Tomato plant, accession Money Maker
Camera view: tilt-top (135 deg); turntable rotation: 210 degrees
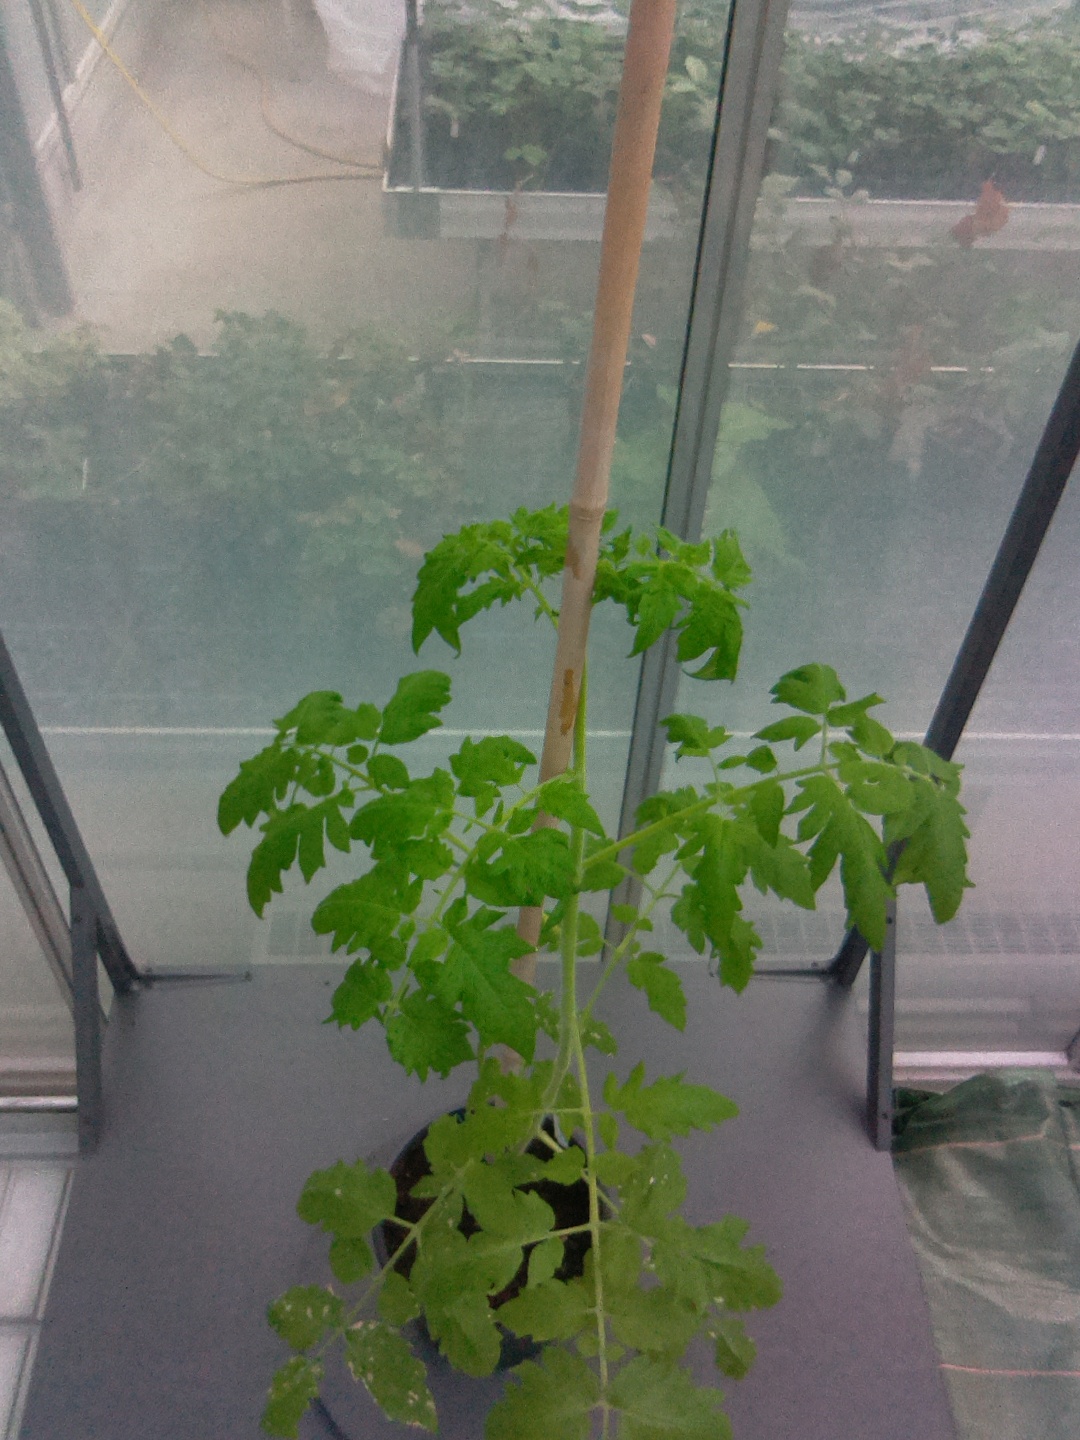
BBCH growth stage 15: 10 of true leaves visible